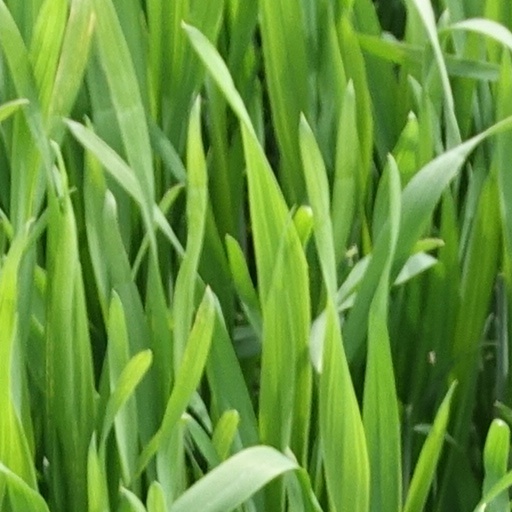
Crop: wheat